West Hampstead tube station

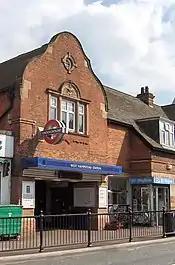
Station entrance

West Hampstead is a London Underground station in West Hampstead, London. It is located on West End Lane between Broadhurst Gardens and Blackburn Road and is situated in Travelcard Zone 2. The station is on the Jubilee line between Kilburn and Finchley Road stations. It is from West Hampstead station on the London Overground's Mildmay line and from West Hampstead Thameslink station. Metropolitan line trains also pass through the station, but do not stop.